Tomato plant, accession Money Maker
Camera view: horizontal (90 deg, fisheye); turntable rotation: 240 degrees
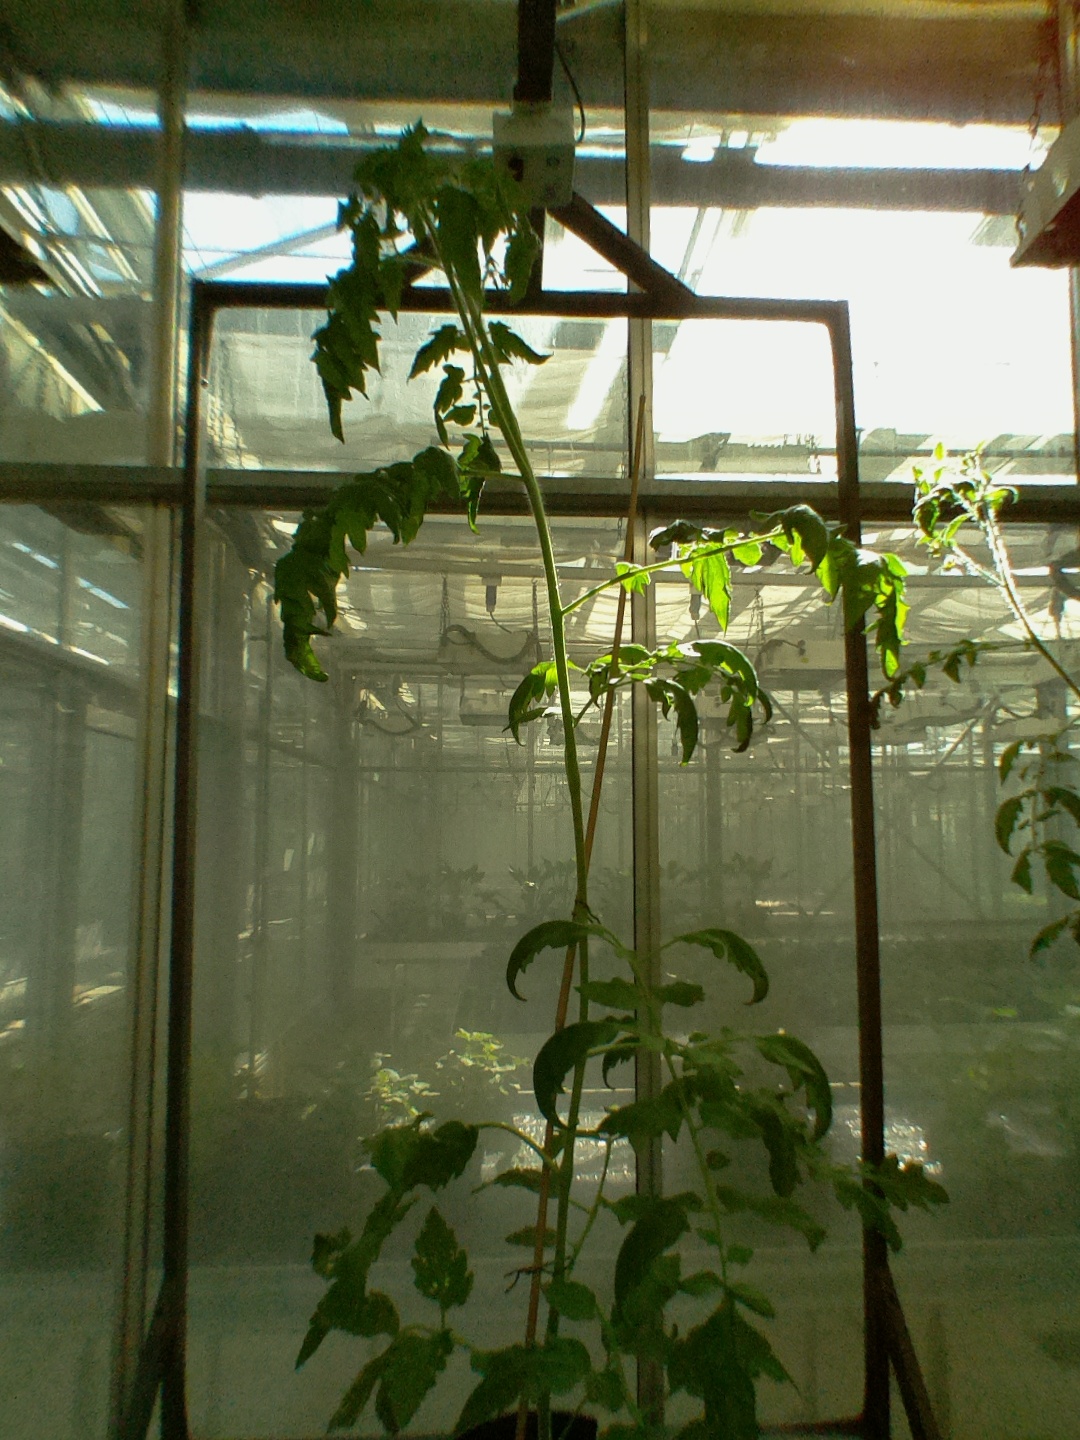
BBCH growth stage 52: 2 inflorescences visible